Josef Ondřej Lindauer

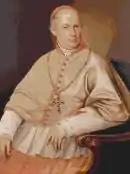
Josef Ondřej Lindauer

Josef Ondřej Lindauer (29 November 1784, Plzeň – 5 June 1850, České Budějovice) was a Roman Catholic clergyman and bishop, who from 1845 to 1850 served as the third bishop of České Budějovice.